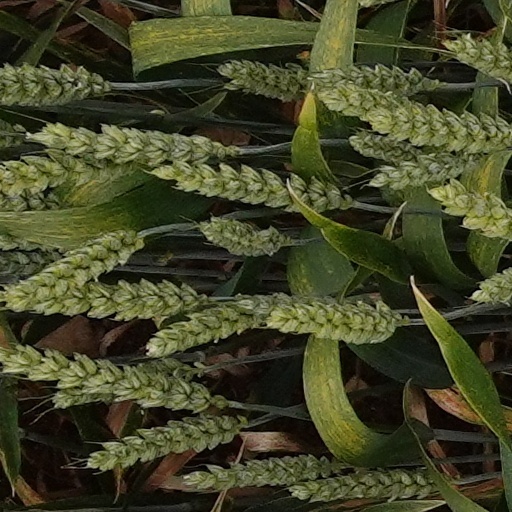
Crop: wheat